The China Review

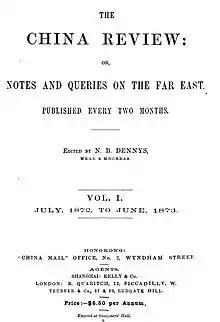
China Review Vol I 1872-73

The China Review: Or, Notes and Queries on the Far East was an academic journal published in Hong Kong from 1872 to 1901 as an outlet for scholarly writings on China written by foreign scholars, mainly those living on the China coast. The journal was edited in its initial years by Nicholas Belfeld Dennys, editor of the "China Mail", a Hong Kong newspaper. In the first volume, Dennys stated that the review would include original papers on "the Arts and Sciences, Ethnology, Folklore, Geography, History, Literature, Mythology, Manners and Customs, Natural History, Religion, etc." and would cover "China, Japan, Mongolia, Tibet, The Eastern Archipelago, and the 'Far East' generally." He noted that the purpose was similar to "Notes and Queries on China and Japan", which had ceased publication in 1869. The second editor-in-chief was Ernst Johann Eitel, a former missionary of the Basel Mission and the London Missionary Society. The journal was not supported by any church, but missionaries frequently published articles of sinological interest.